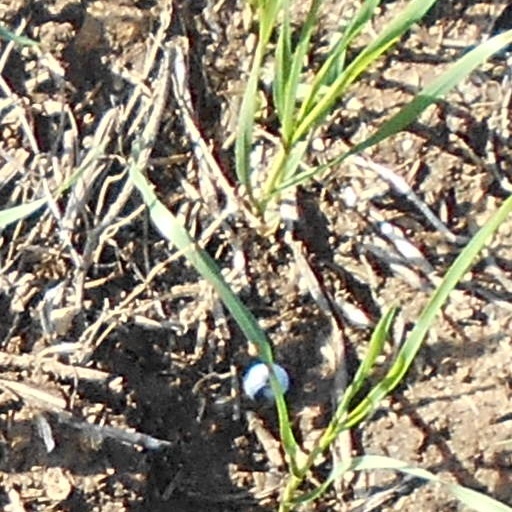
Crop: wheat